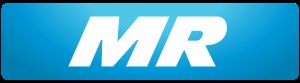
Mouvement Réformateur
Partiets logo
Mouvement Réformateur er et fransk sproget, vallonsk liberalt centrum-højre parti i Belgien.